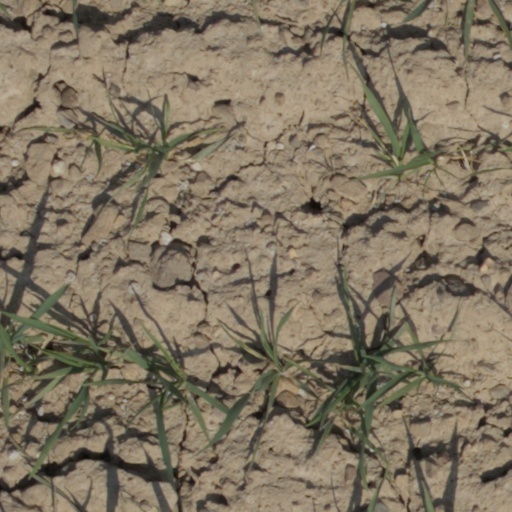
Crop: wheat